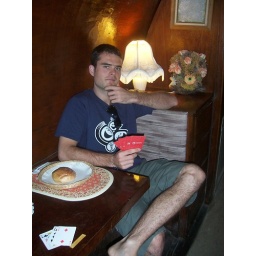
chilling in the one log tree house